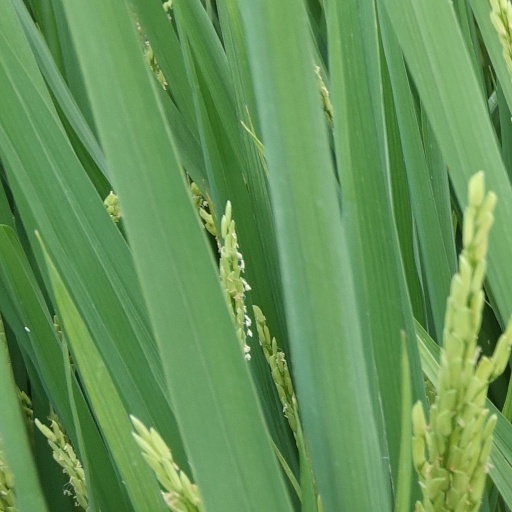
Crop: rice